Isan

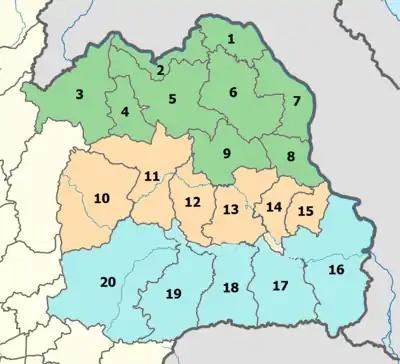
Upper, middle, and lower provinces of Isan

Most roads in Isan are paved. All major roads interconnecting the provincial capitals are in excellent condition for driving, and most are centrally divided four or six-lane highways. Many roads connecting province capitals to larger district towns are also currently (2008) being widened to four-lane highways with median strips. The paving on some very minor roads in the poorer districts may be navigable with difficulty due to large, deep potholes. Unpaved, graded roads link some of the smaller, more remote villages, but they are comfortably navigable at normal driving speeds for wheeled vehicles. Most of the stretches of paved roads through villages are lighted at night, many with powerful sodium lighting, some of which are on independently solar-powered masts. Reflective "cats-eyes" marking the central line of two-lane roads are a common feature. Crash barriers are installed along the sides of dangerous bends and precipitous verges. Signposting is excellent and follows international style. Since 2002 (with the exception of some poorer sub-districts), all signs are bilingual in Thai and Roman script.